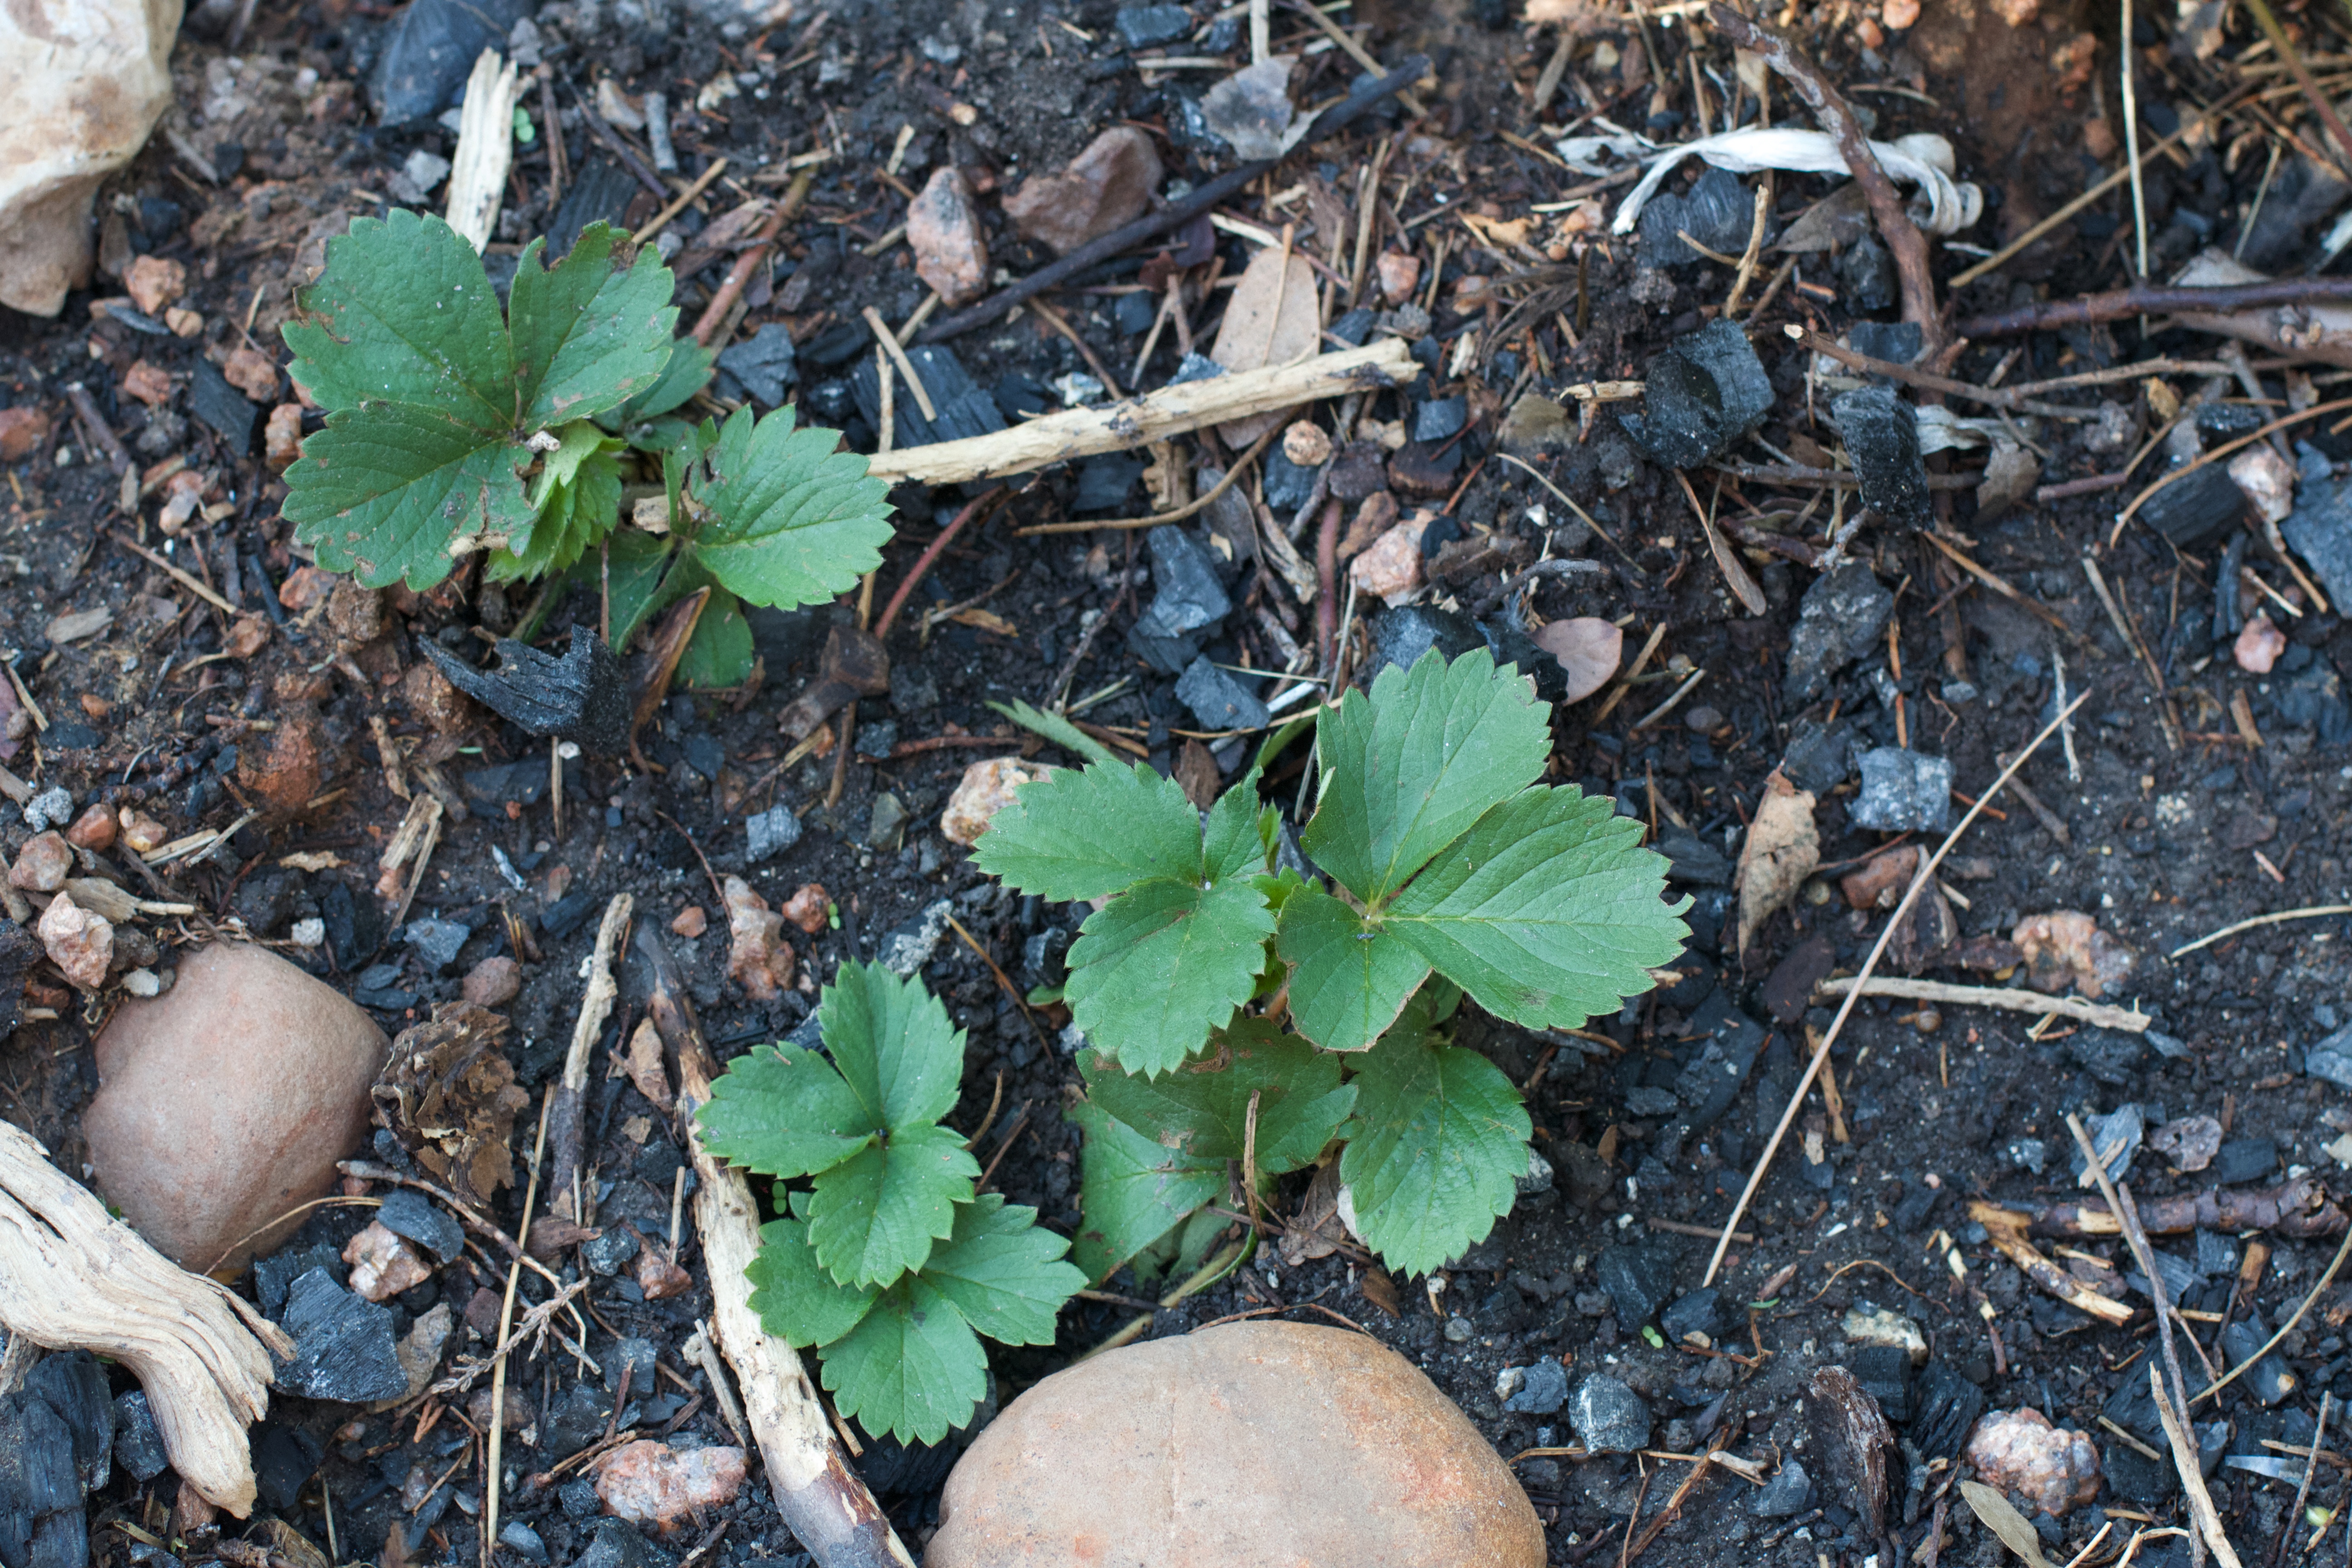
plant, leaf, flower, produce, soil, botany, garden, flora, wildflower, woodland, flowering plant, annual plant, land plant